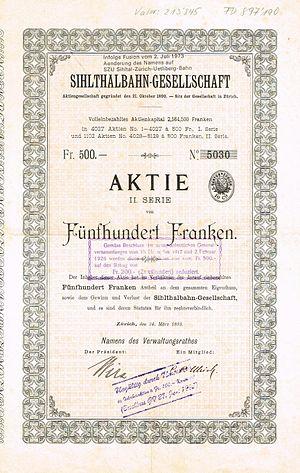
La ligne de la vallée de la Sihl est une ligne de chemin de fer du canton de Zurich en Suisse. Longue de 17 km, elle relie la gare centrale de Zurich à la gare de Sihlbrugg via la vallée de la Sihl. Elle appartient à la compagnie Sihltal Zürich Uetliberg Bahn. Depuis 1990, elle fait partie du réseau express régional zurichois dont elle constitue la ligne S4. Depuis 2006, le S4 ne circule plus qu'entre la gare centrale de Zurich et Sihlwald. Le tronçon terminal entre Sihlwald et Sihlbrugg ne connaît que des circulations sporadiques, notamment des parcours historiques du Zürcher Museums-Bahn.